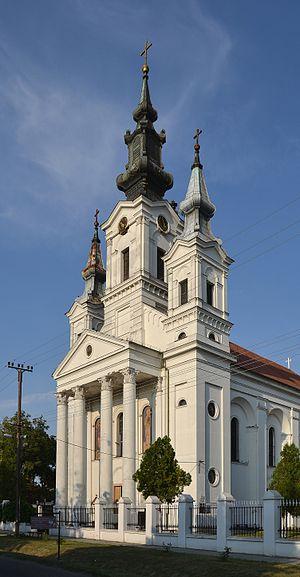
Cet article recense les monuments culturels du district de Bačka occidentale en Serbie.
L'église Saint-Nicolas de Sivac est une église orthodoxe serbe située à Sivac, dans la province de Voïvodine, dans le district de Bačka occidentale et dans la municipalité de Kula en Serbie. Elle est inscrite sur la liste des monuments culturels de grande importance de la République de Serbie.
Sivac est une localité de Serbie située dans la province autonome de Voïvodine. Elle fait partie de la municipalité de Kula dans le district de Bačka occidentale. Au recensement de 2011, elle comptait 7 840 habitants.